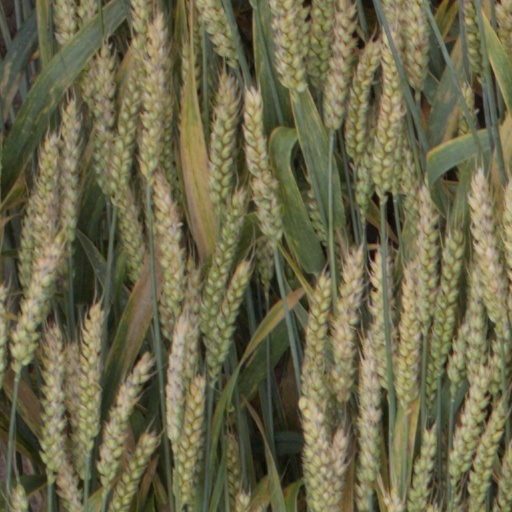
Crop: wheat